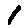
Label: 1